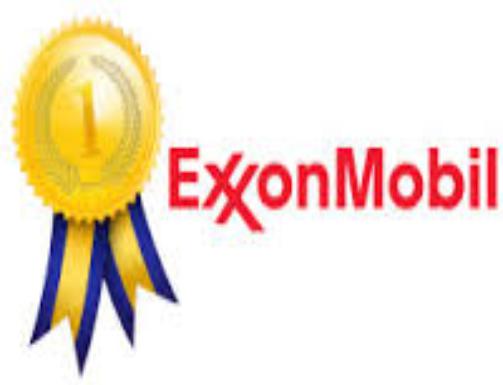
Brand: ExxonMobil
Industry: Transportation